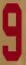
Number: 9